John Lindsay (Royal Navy officer)

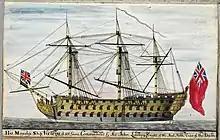
HMS "Victory" when commanded by Sir John Lindsay in 1778.

On 29 September 1757, Lindsay was made captain of the 28-gun frigate HMS "Trent", serving from 1757 to 1763. He served in both the West Indies and in home waters during the war. "Trent" was among ships used to try to capture Spanish ships in the Caribbean.